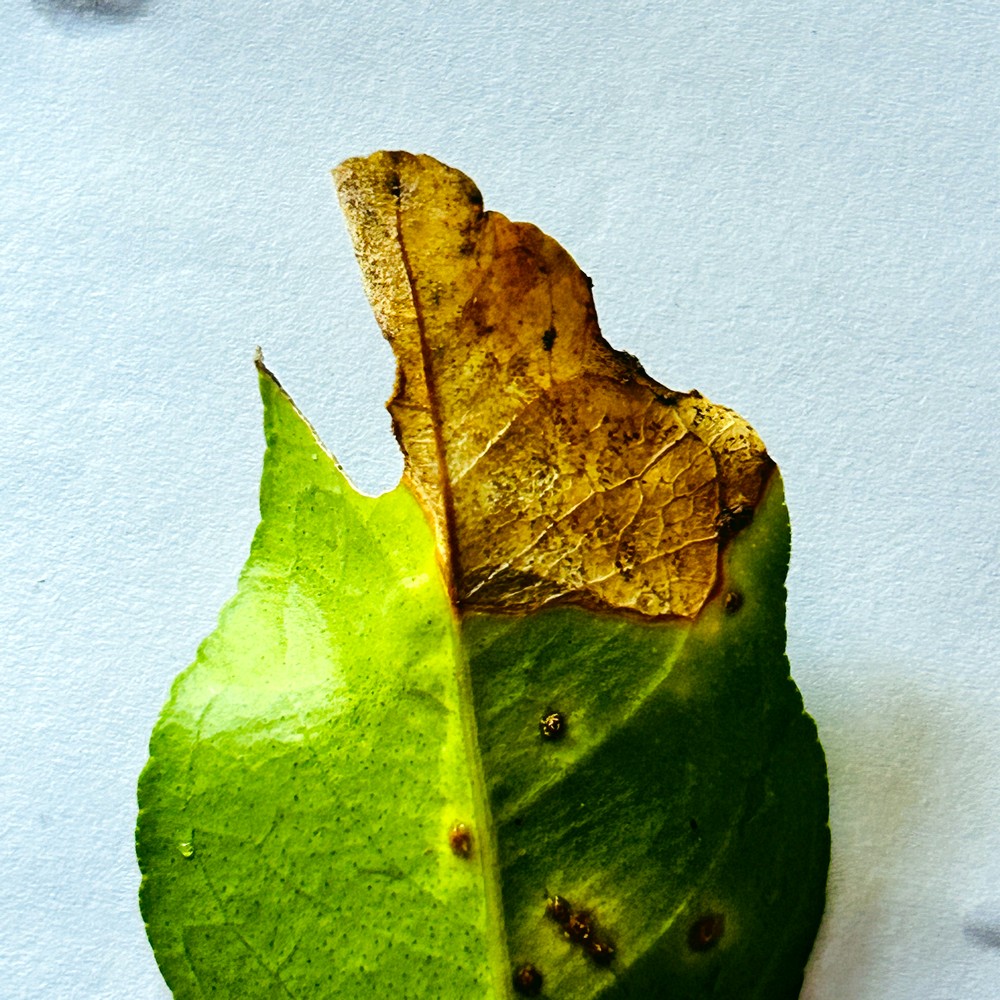
Label: Citrus Canker